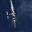
Label: airplane